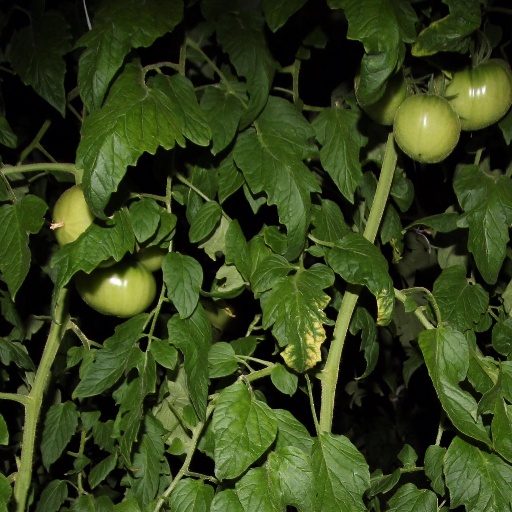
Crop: tomato